Curitiba

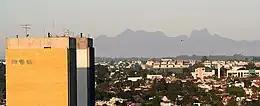
The Mountain Range of the Sea, ""Serra do Mar""

The city covers on the First Plateau of Paraná. Curitiba has a topography of smooth, rounded hills, giving it a relatively regular shape. The city has an average altitude of above sea level. The highest point is to the north at , and with lower altitudes at to the south.